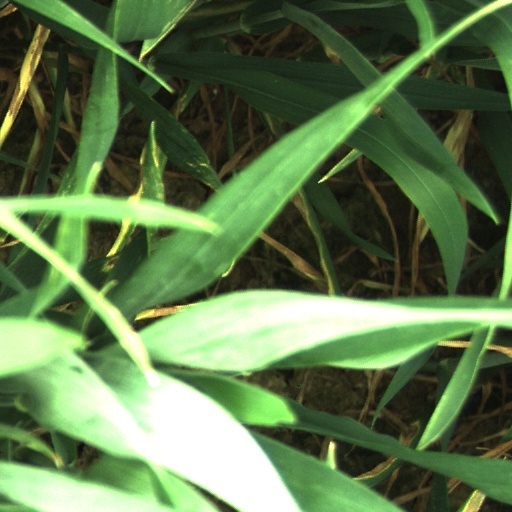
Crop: wheat